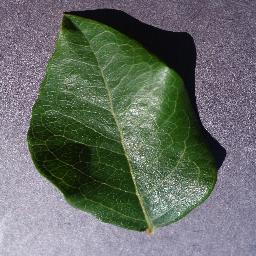
Label: Blueberry___healthy